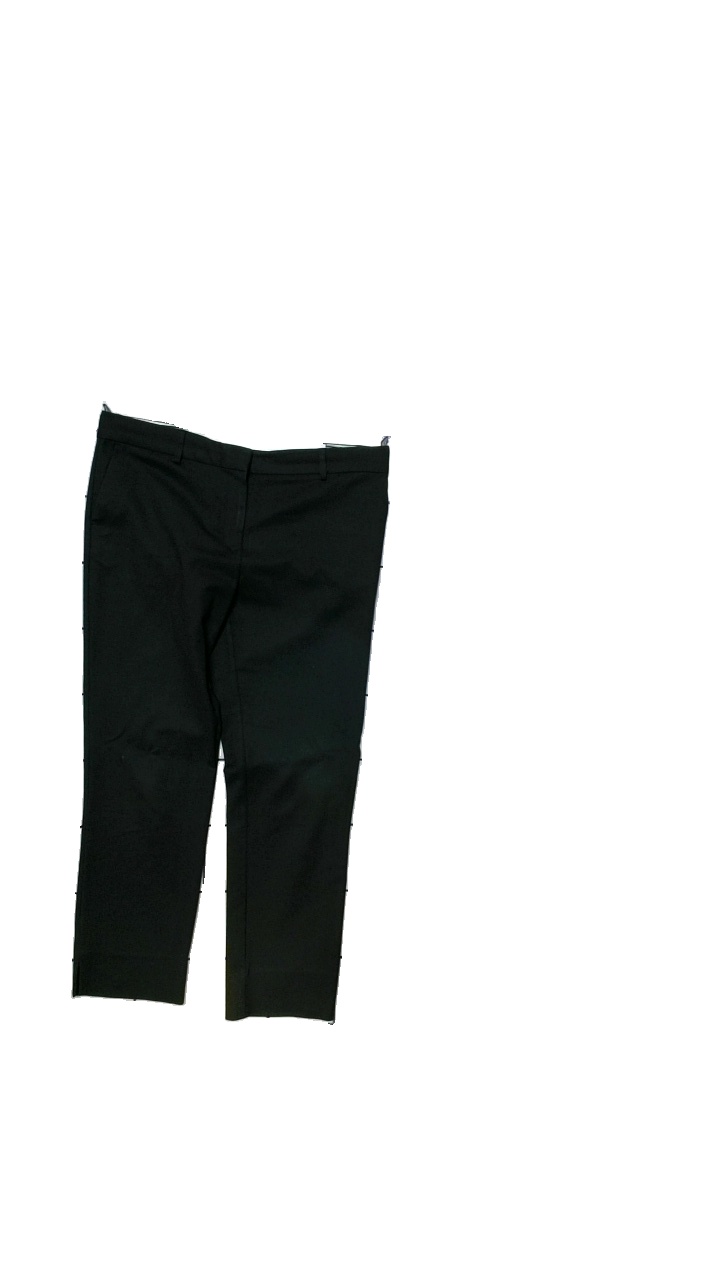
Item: Trousers (Ladies)
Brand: Wera
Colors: Black
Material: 52% cotton, 46% viscose, 2% elastane
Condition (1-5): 4
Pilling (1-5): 4
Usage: Reuse
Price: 100-150